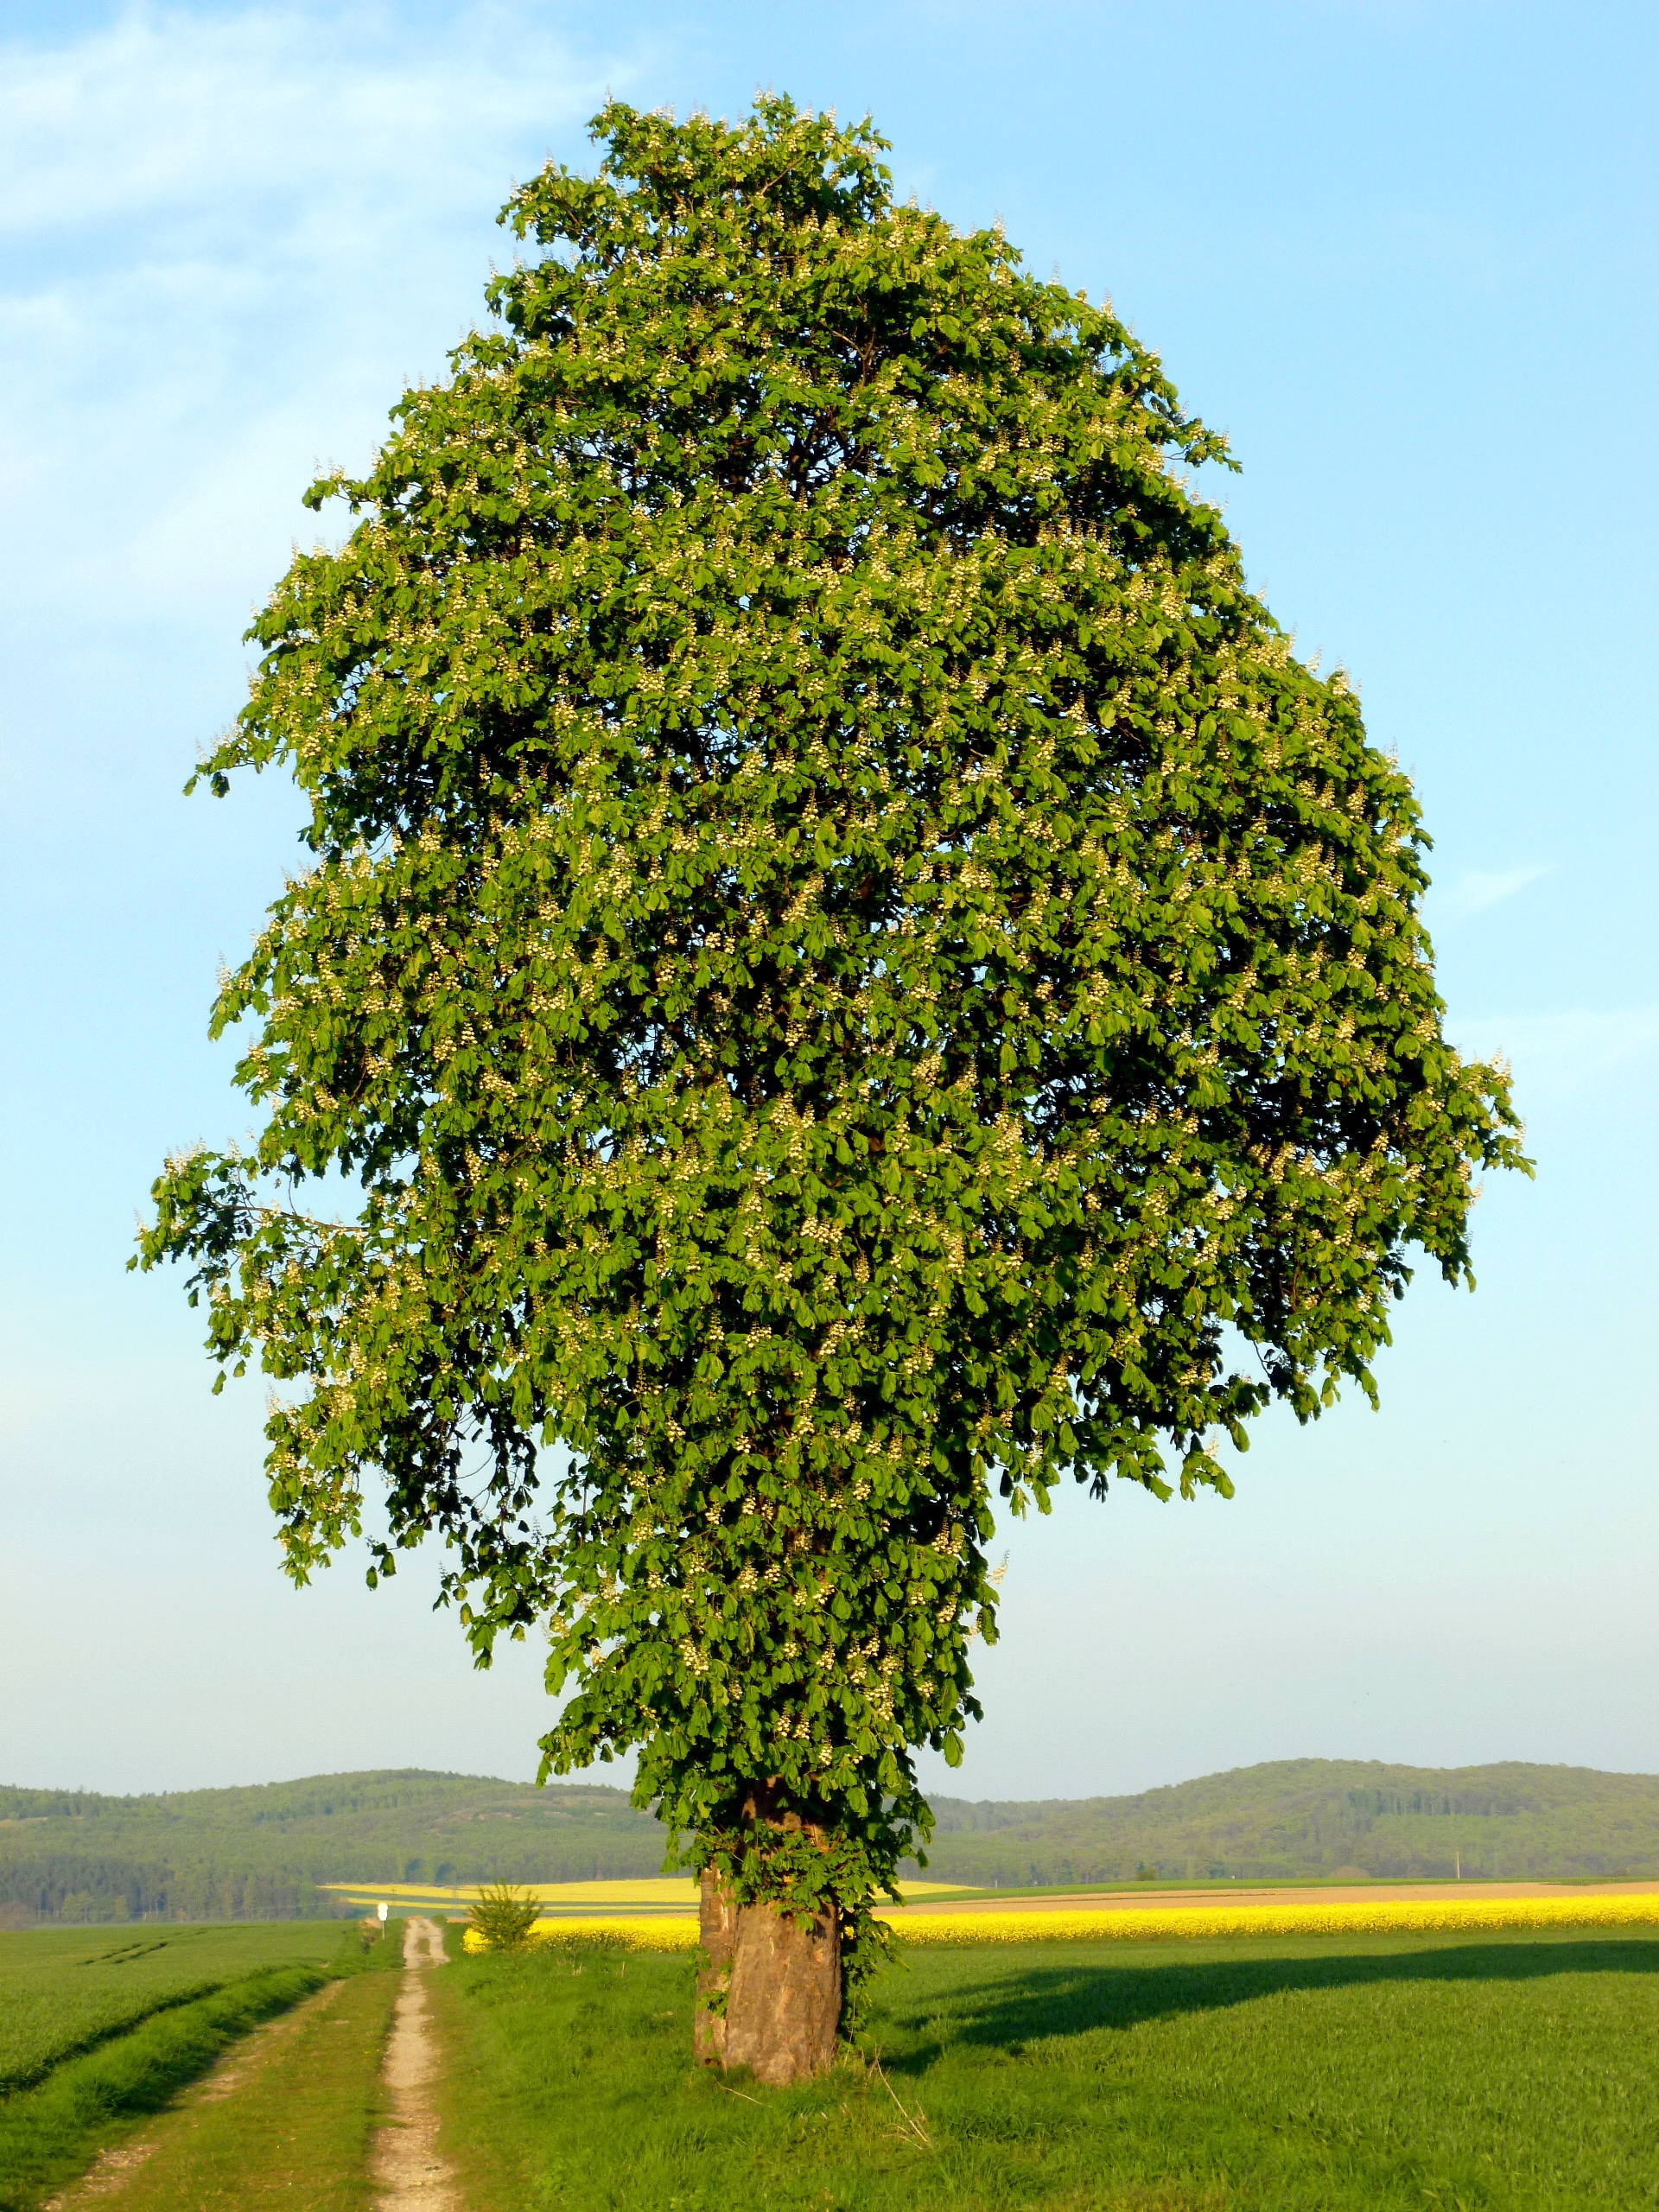
landscape, tree, nature, plant, sky, flower, summer, walk, rural, log, food, green, canopy, produce, yellow, lane, trees, leaves, fields, shrub, deciduous, oak, huge, chestnut, imposing, chestnut tree, chestnut leaves, flowering plant, maidenhair tree, field of rapeseeds, tree giant, woody plant, land plant, plane tree family